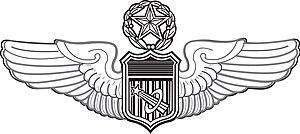
Virgil Ivan Grissom, dit Gus Grissom, né le 3 avril 1926 et mort le 27 janvier 1967 est un pilote de l'armée de l'air américaine et un membre des Mercury Seven, le premier groupe d'astronautes sélectionnés par la National Aeronautics and Space Administration pour le programme Mercury, qui cherche à envoyer les premiers Américains dans l'espace. Il fait également partie des programmes Gemini et Apollo. En tant que membre du corps des astronautes de la NASA, Grissom est le deuxième Américain à voler dans l'espace et le deuxième à le faire à deux reprises.